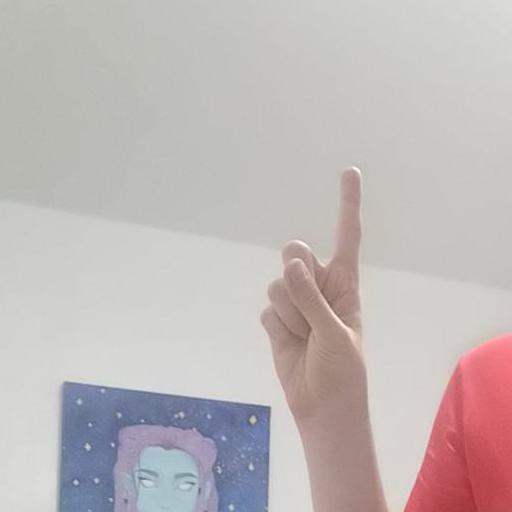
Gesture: one